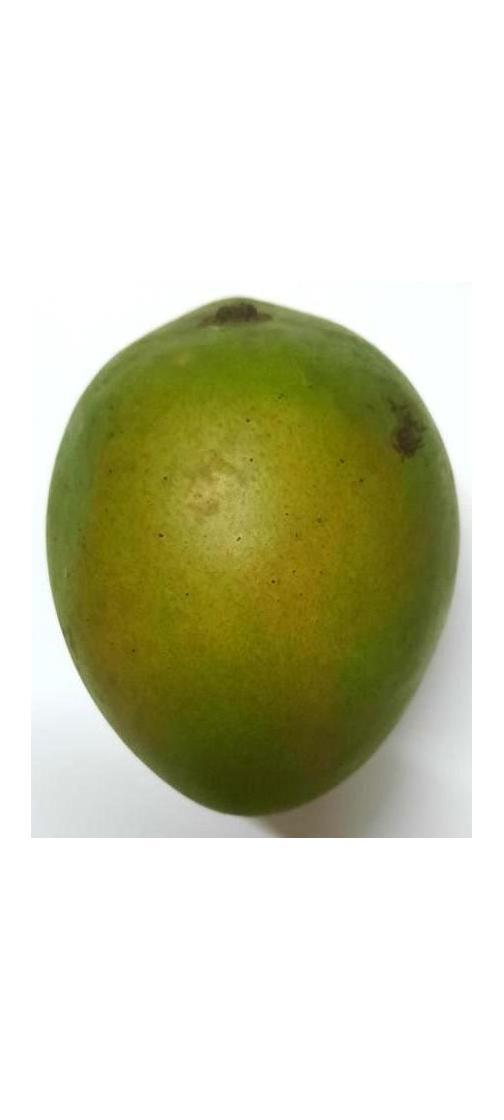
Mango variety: Harivanga